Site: brandenburg
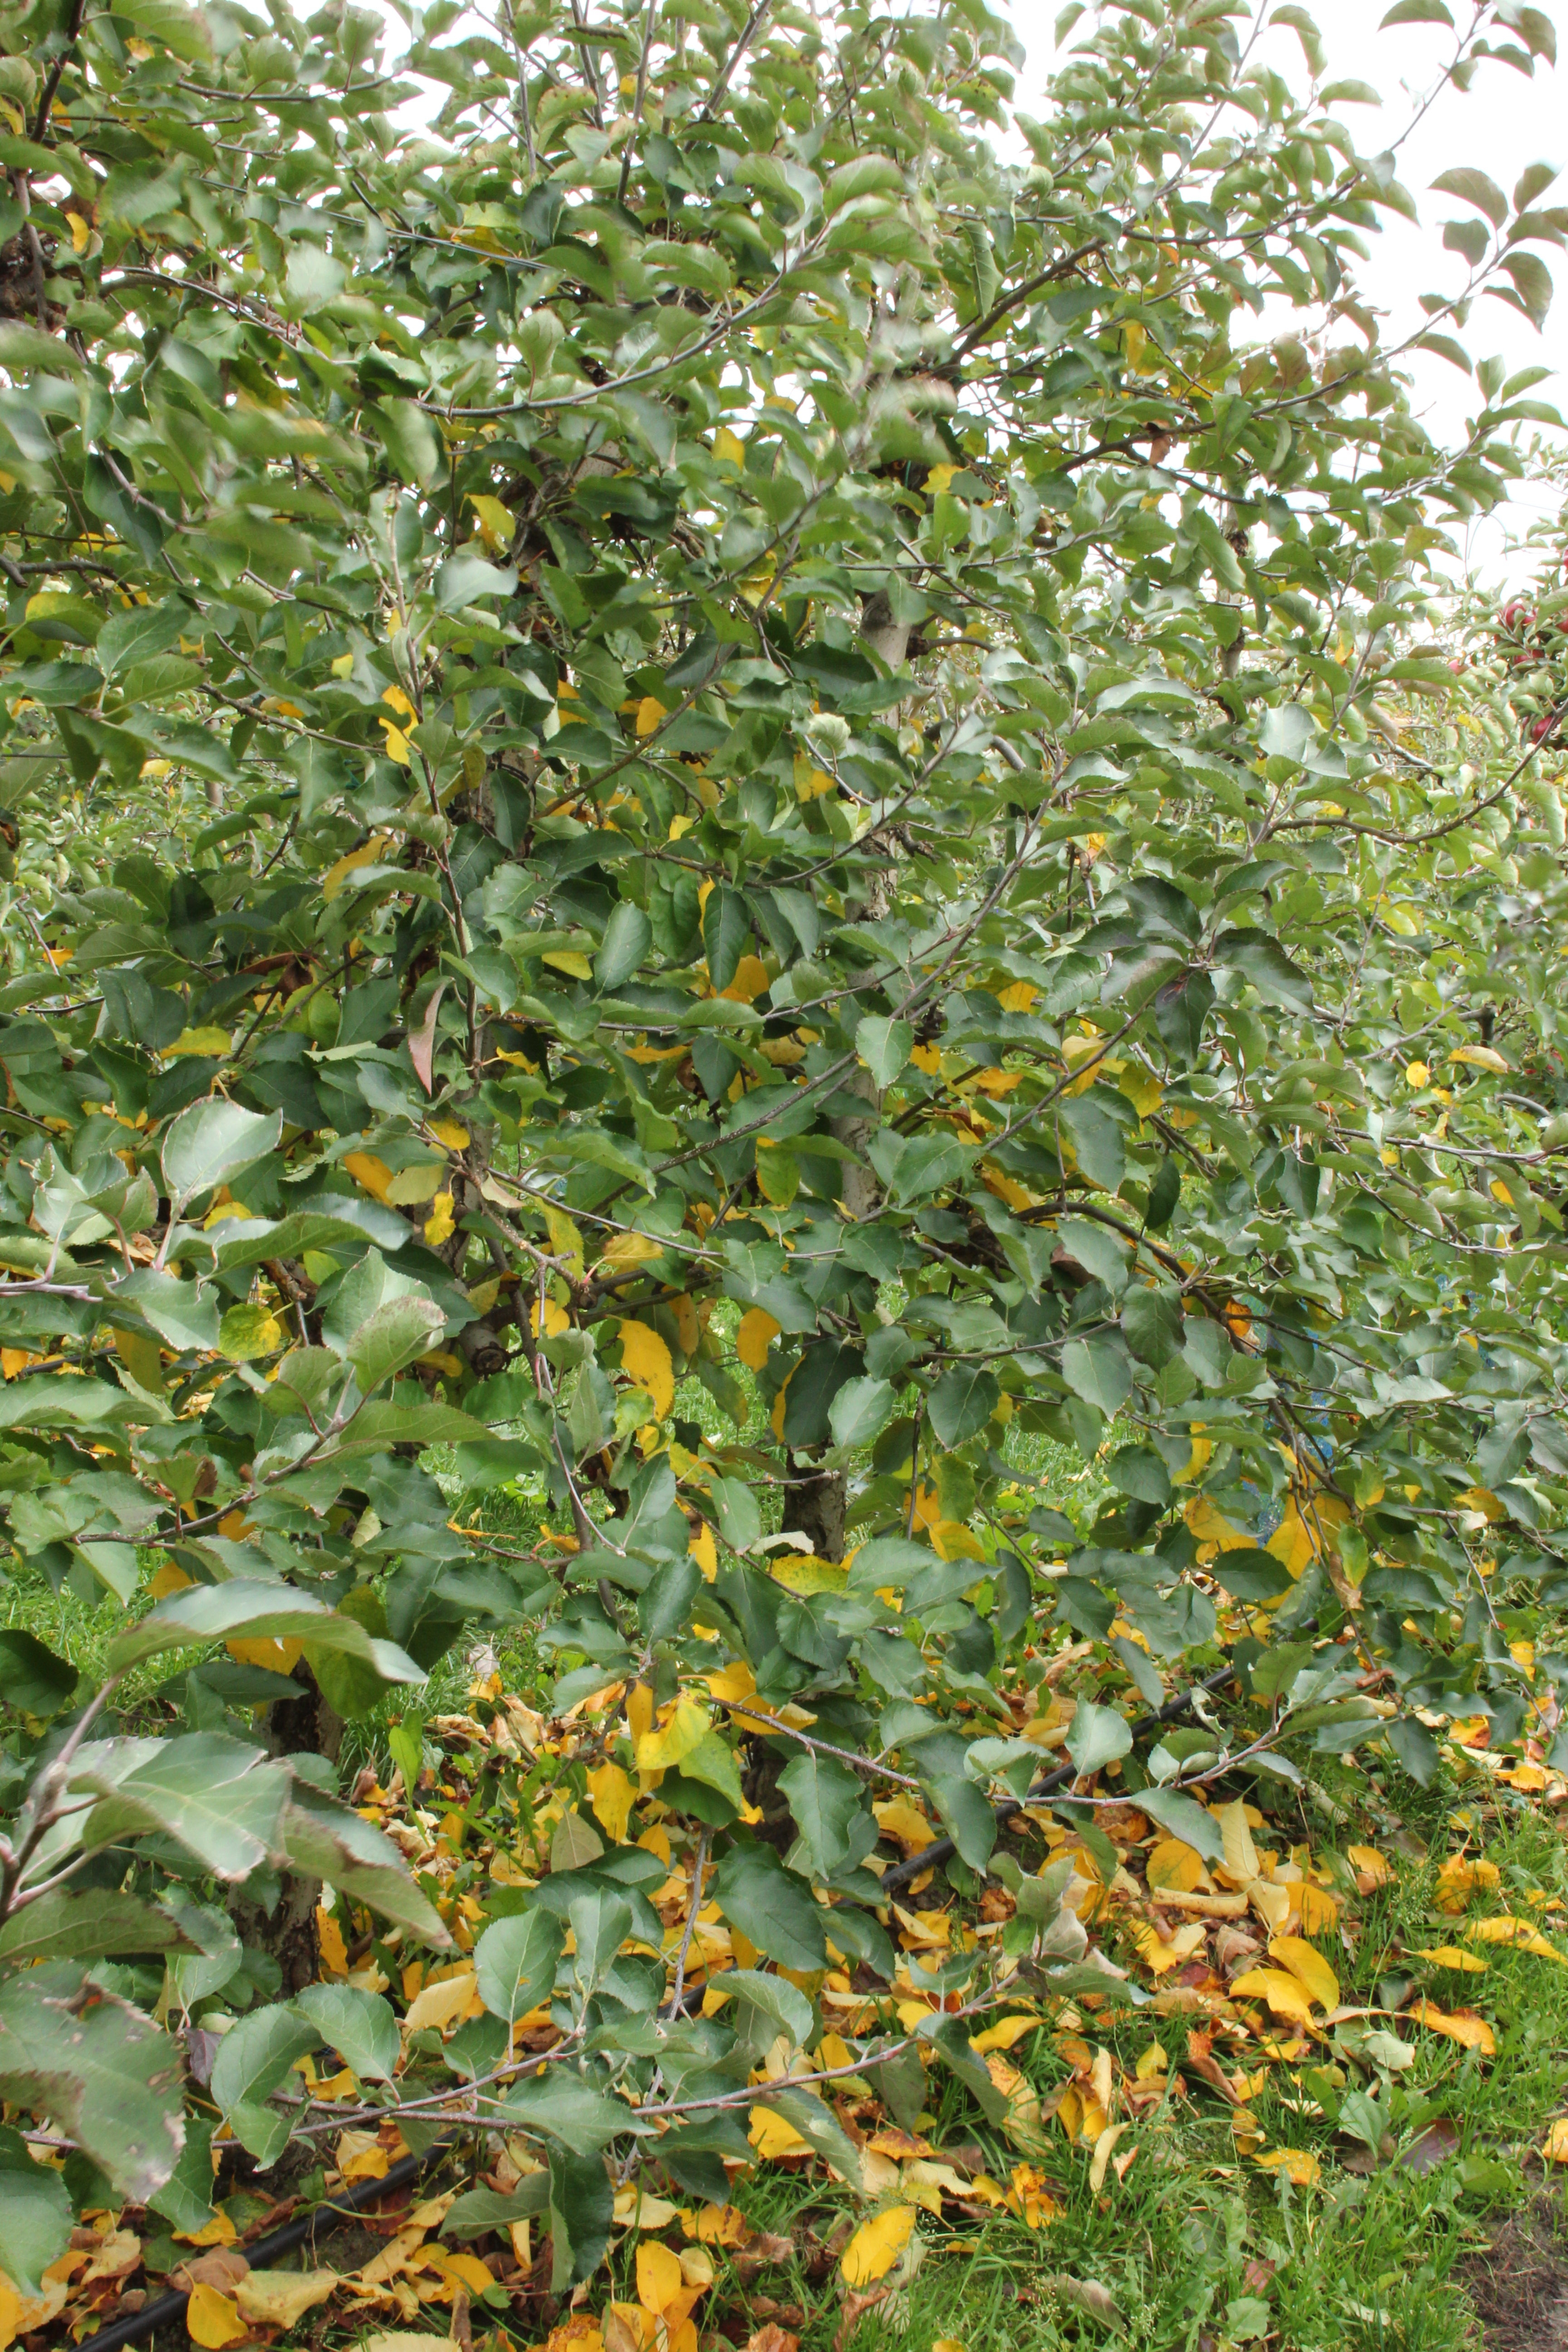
Growth stage (BBCH 91): Senescence, beginning of dormancy